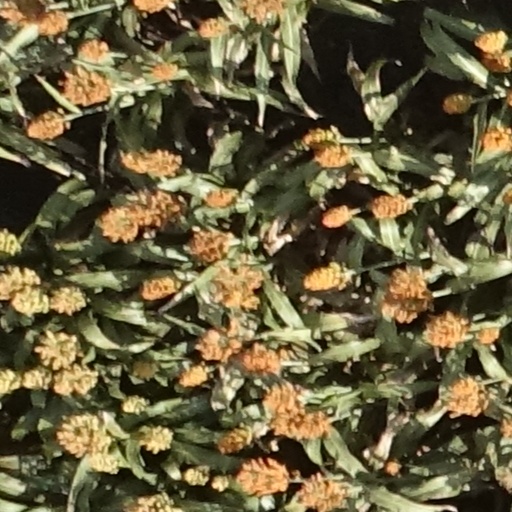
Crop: sorghum